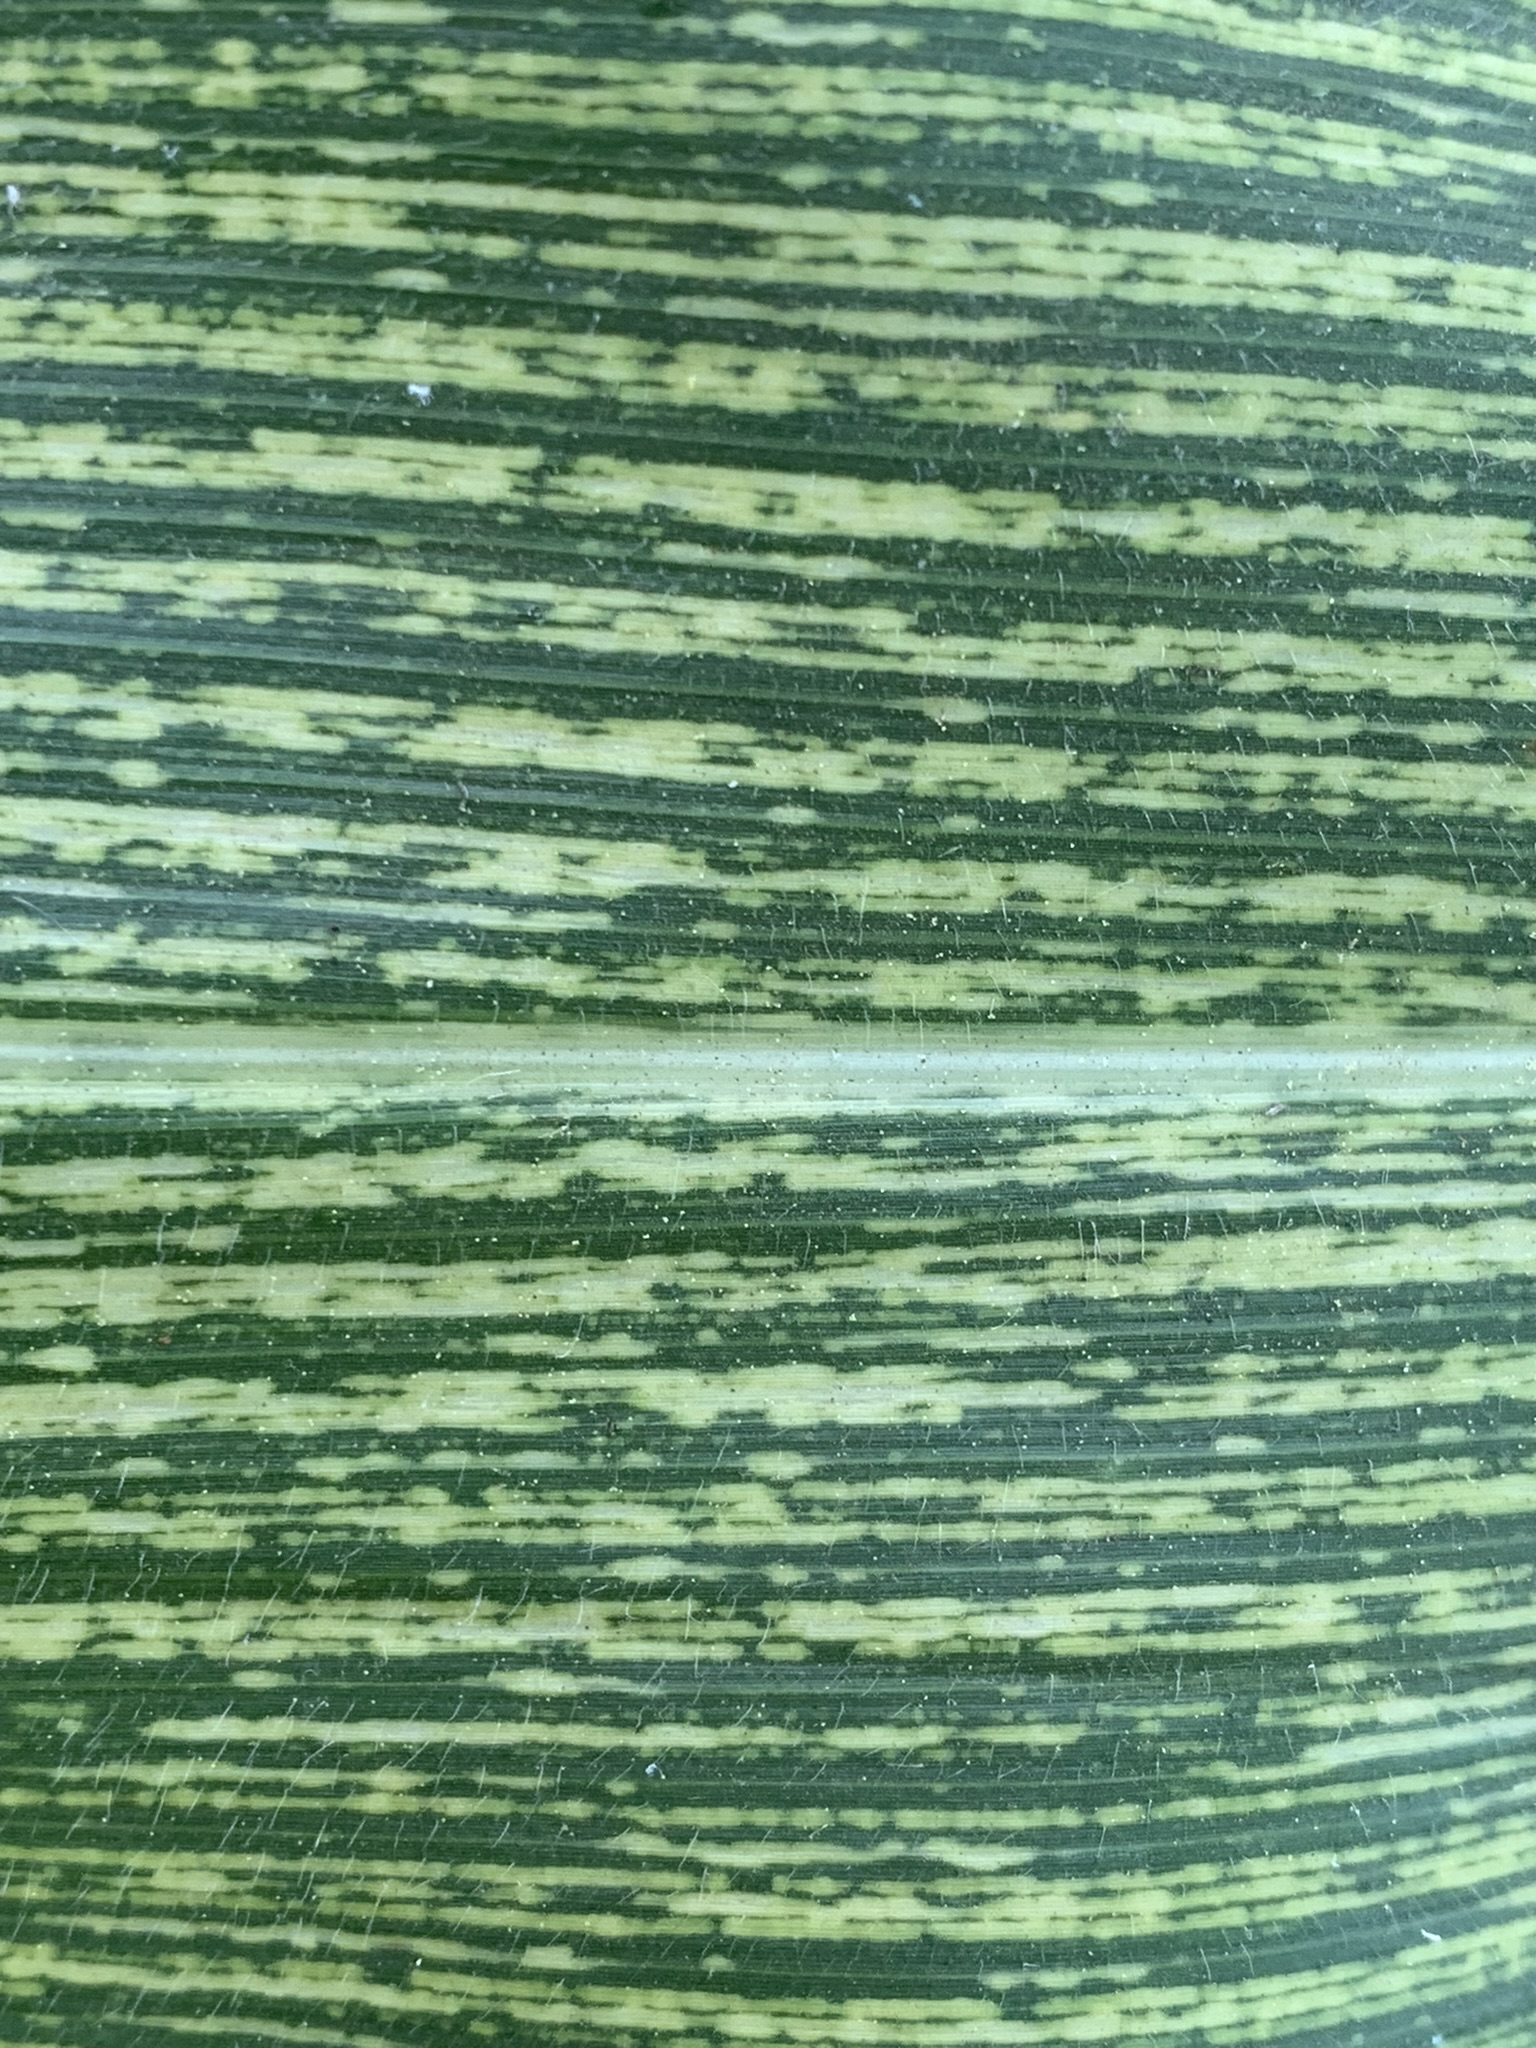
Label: MSV